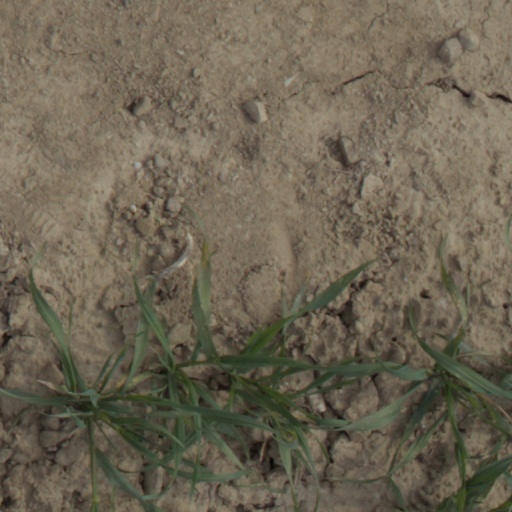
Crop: wheat